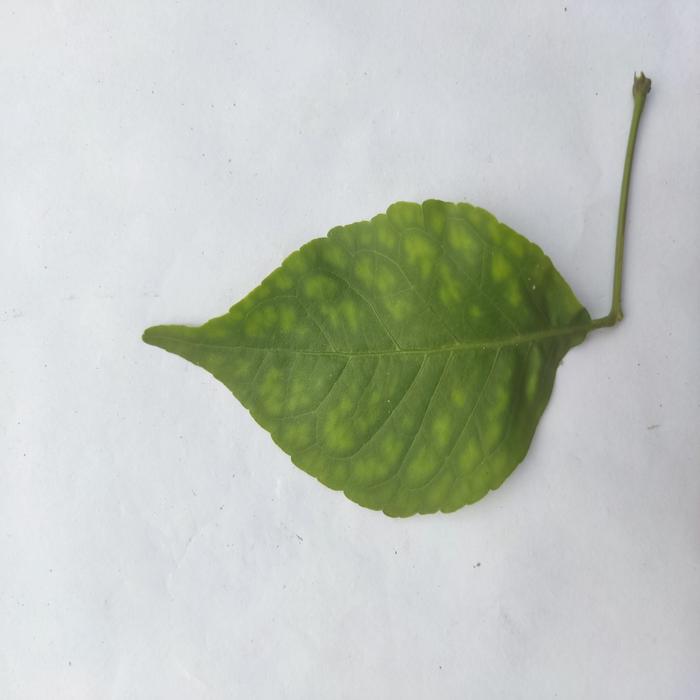
Crop: Aegle Marmelos
Leaf condition: Leaf_Spot